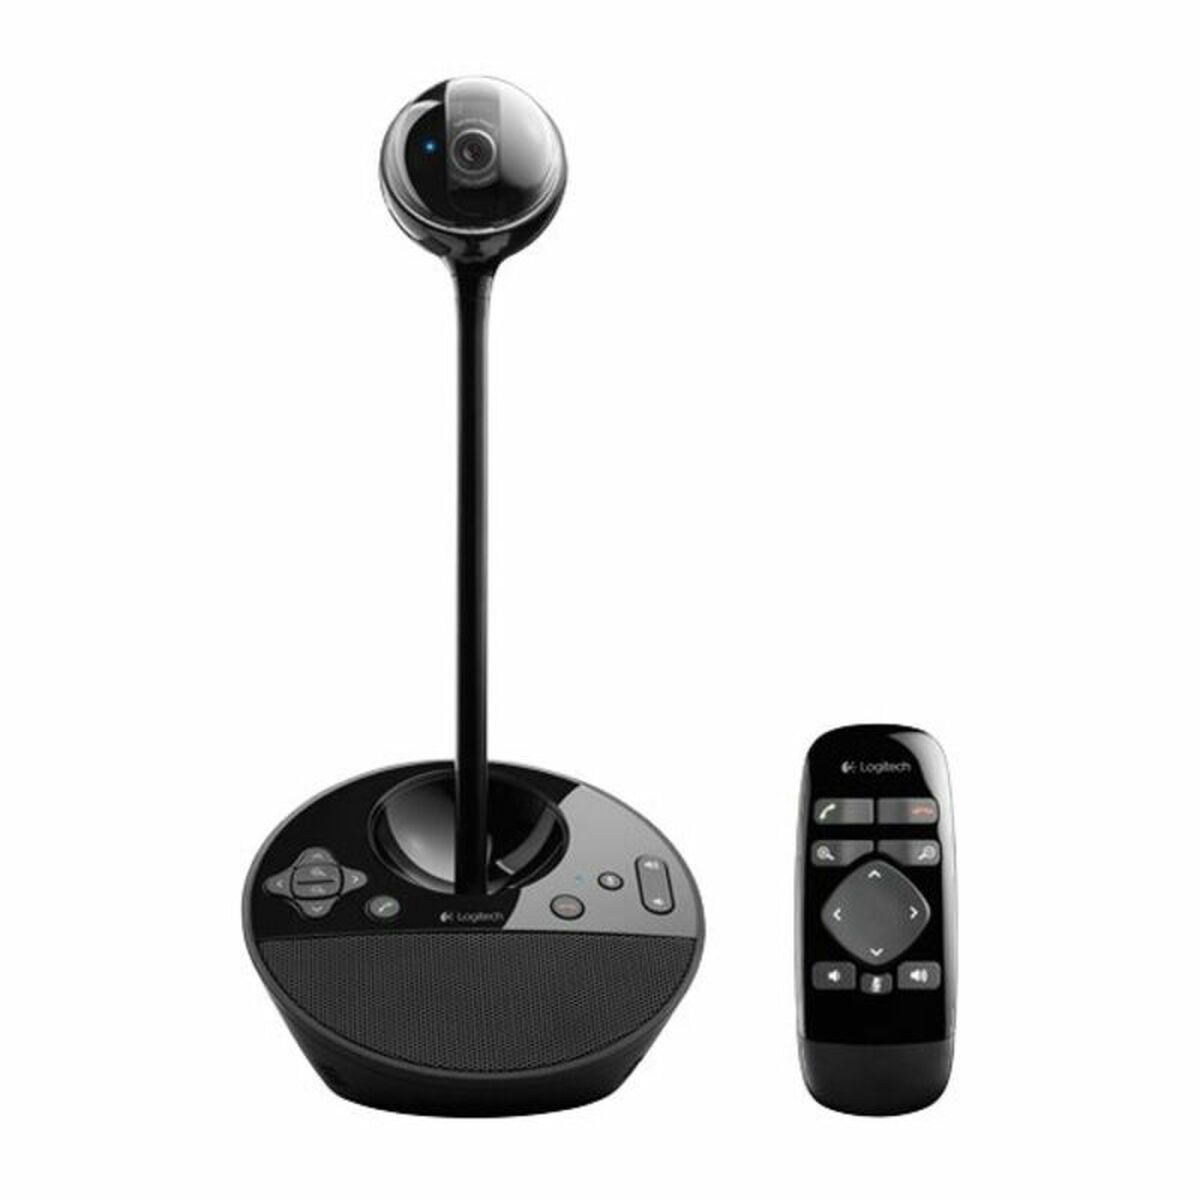
Webcam Logitech 960-000867 USB 2.0
Wenn Sie sich leidenschaftlich mit IT und Elektronik beschäftigen, mit der Technologie auf dem neuesten Stand sein wollen und nicht einmal die winzigsten Einzelheiten auslassen, kaufen Sie Webcam Logitech 960-000867 USB 2.0 . USB-Kabel: 2,5 m Mikrofon: 200 Hz - 8 kHz Maße ca.: 34,4 x 15,42 x 10,44 cm Ungefähres Gewicht: 568 g Auflösung (px): 1080 px 1920 x 1080 px 720 px Spannung: 1,5 V Art: Webcam Farbe: Schwarz Merkmale: Lautsprecher eingebaut Zoom Eingebautes Mikrofon Autofokus Auflösung: Full HD 1080 p Stromquelle: Kabel Wechselstrom USB-Kabel Länge des Kabels: 2,4 m Eingebautes Mikrofon: Ja Unterstützte Video-Formate: 1080p Anschlüsse: USB USB 2.0 Optisches Zoom: 3x Seitenverhältnis: 16:9 Bildschirm: 1" Videoauflösung: 1080 px Breite: 15 cm Format: H.264 Batteriebetrieben: Litio Ion 1 Polímero de litio Winkel: 43,3º Prozessorfamilie: Intel Core i5 Intel Kerne: 1 Kern
Brand: Logitech
Category: Cameras & Optics > Cameras > Webcams